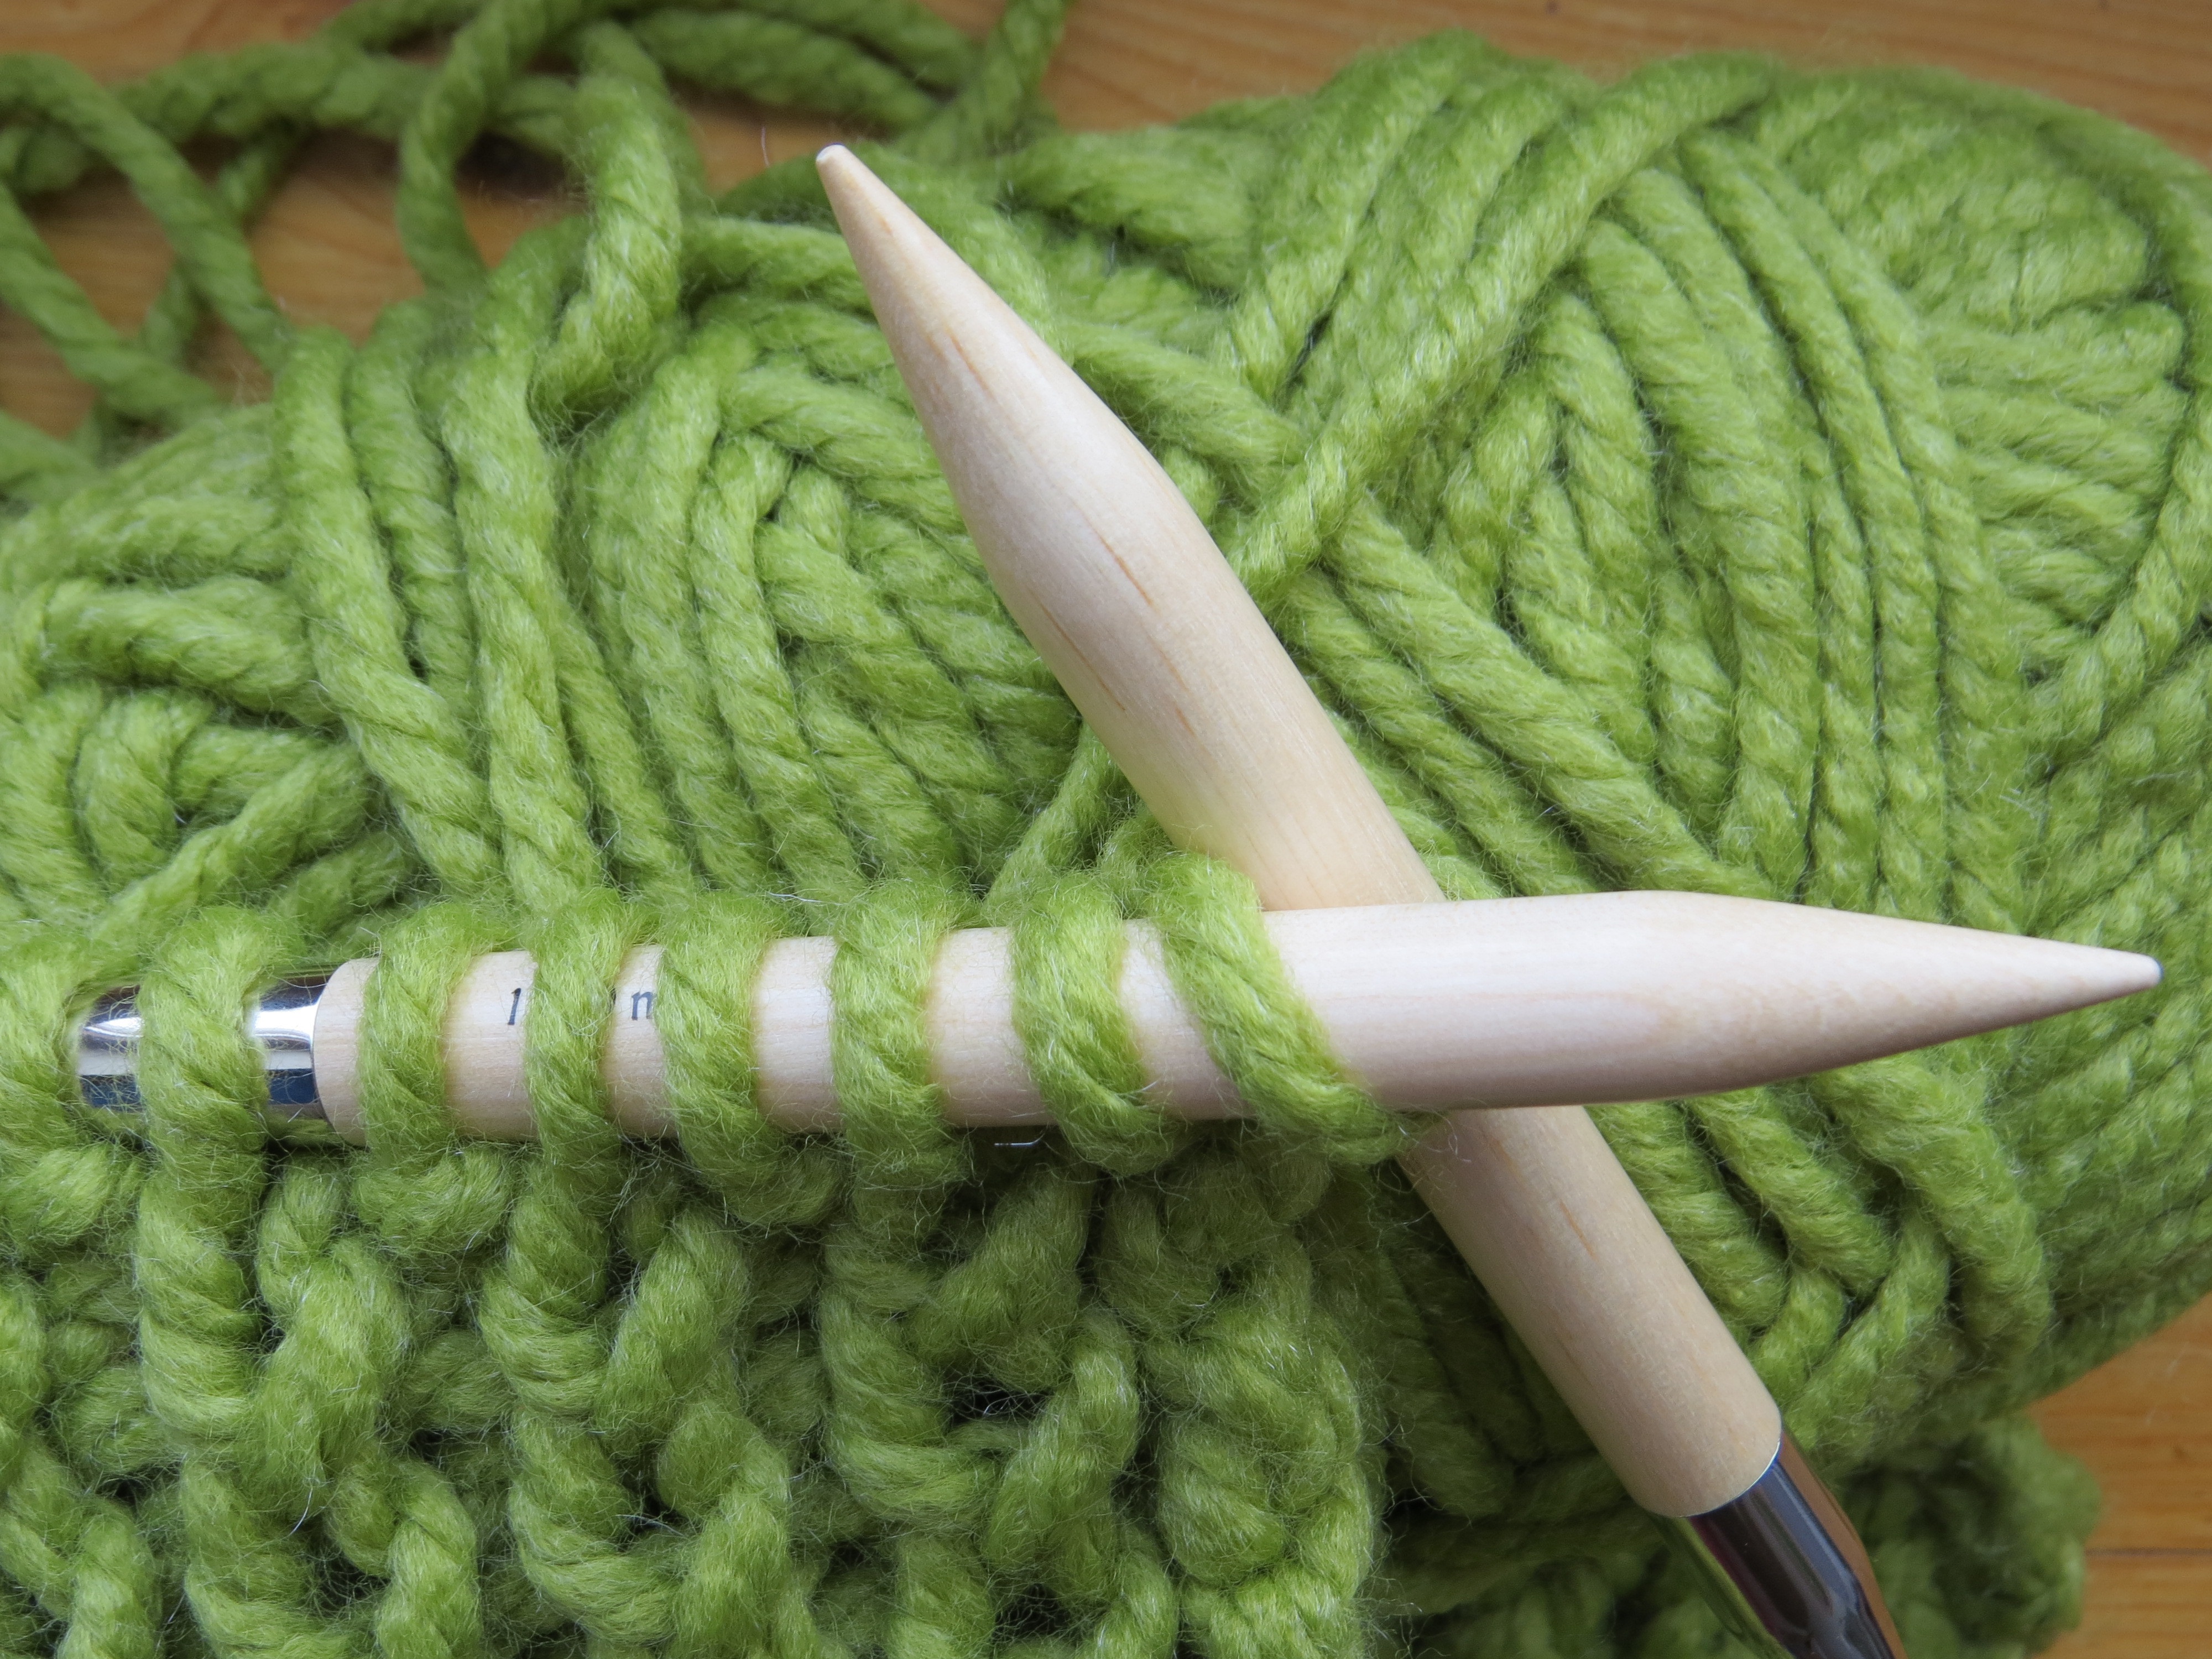
pattern, green, knit, wool, material, thread, woolen, crochet, knitting, textile, art, hobby, hand labor, cat's cradle, knitting needles